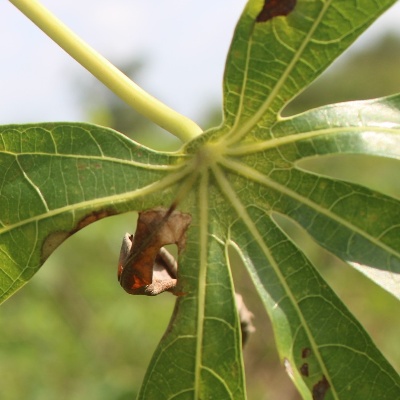
Crop: Cassava
Condition: bacterial blight